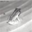
Label: frog